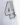
Number: 4